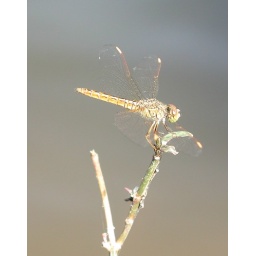
This moth we catch it in the forest near Angkor University